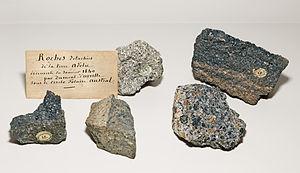
Spécimens de rochers rapporté par l’expédition de Dumont D'Urville Population
La terre Adélie est une région de l'Antarctique découverte en 1840 par l'explorateur français Jules Dumont d'Urville. L'aire d'environ 432 000 km² située entre 136° et 142° de longitude est et entre 90° et 67° de latitude sud est, sous le nom de Terre-Adélie, un territoire revendiqué par la France comme étant l'un des cinq districts des Terres australes et antarctiques françaises, bien que cette revendication ne soit pas universellement reconnue. Le territoire abrite la base scientifique française Dumont-d'Urville, sur l'île des Pétrels, rattachée au fuseau horaire UTC+10:00.
Louis François Gaston Marie Auguste de Roquemaurel, est un marin, explorateur et ethnologue français, né le 20 septembre 1804 à Auriac, et mort le 1ᵉʳ avril 1876 à Toulon.